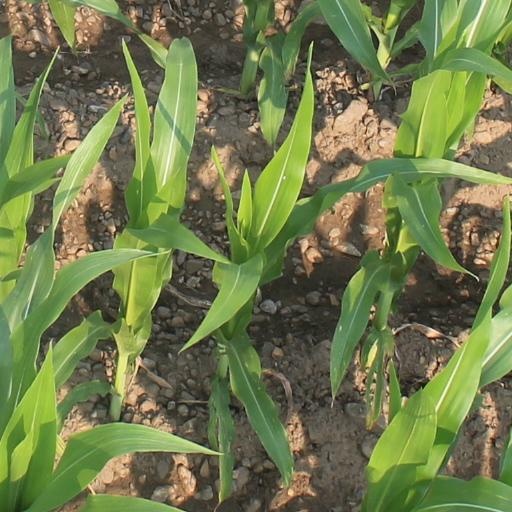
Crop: maize; corn